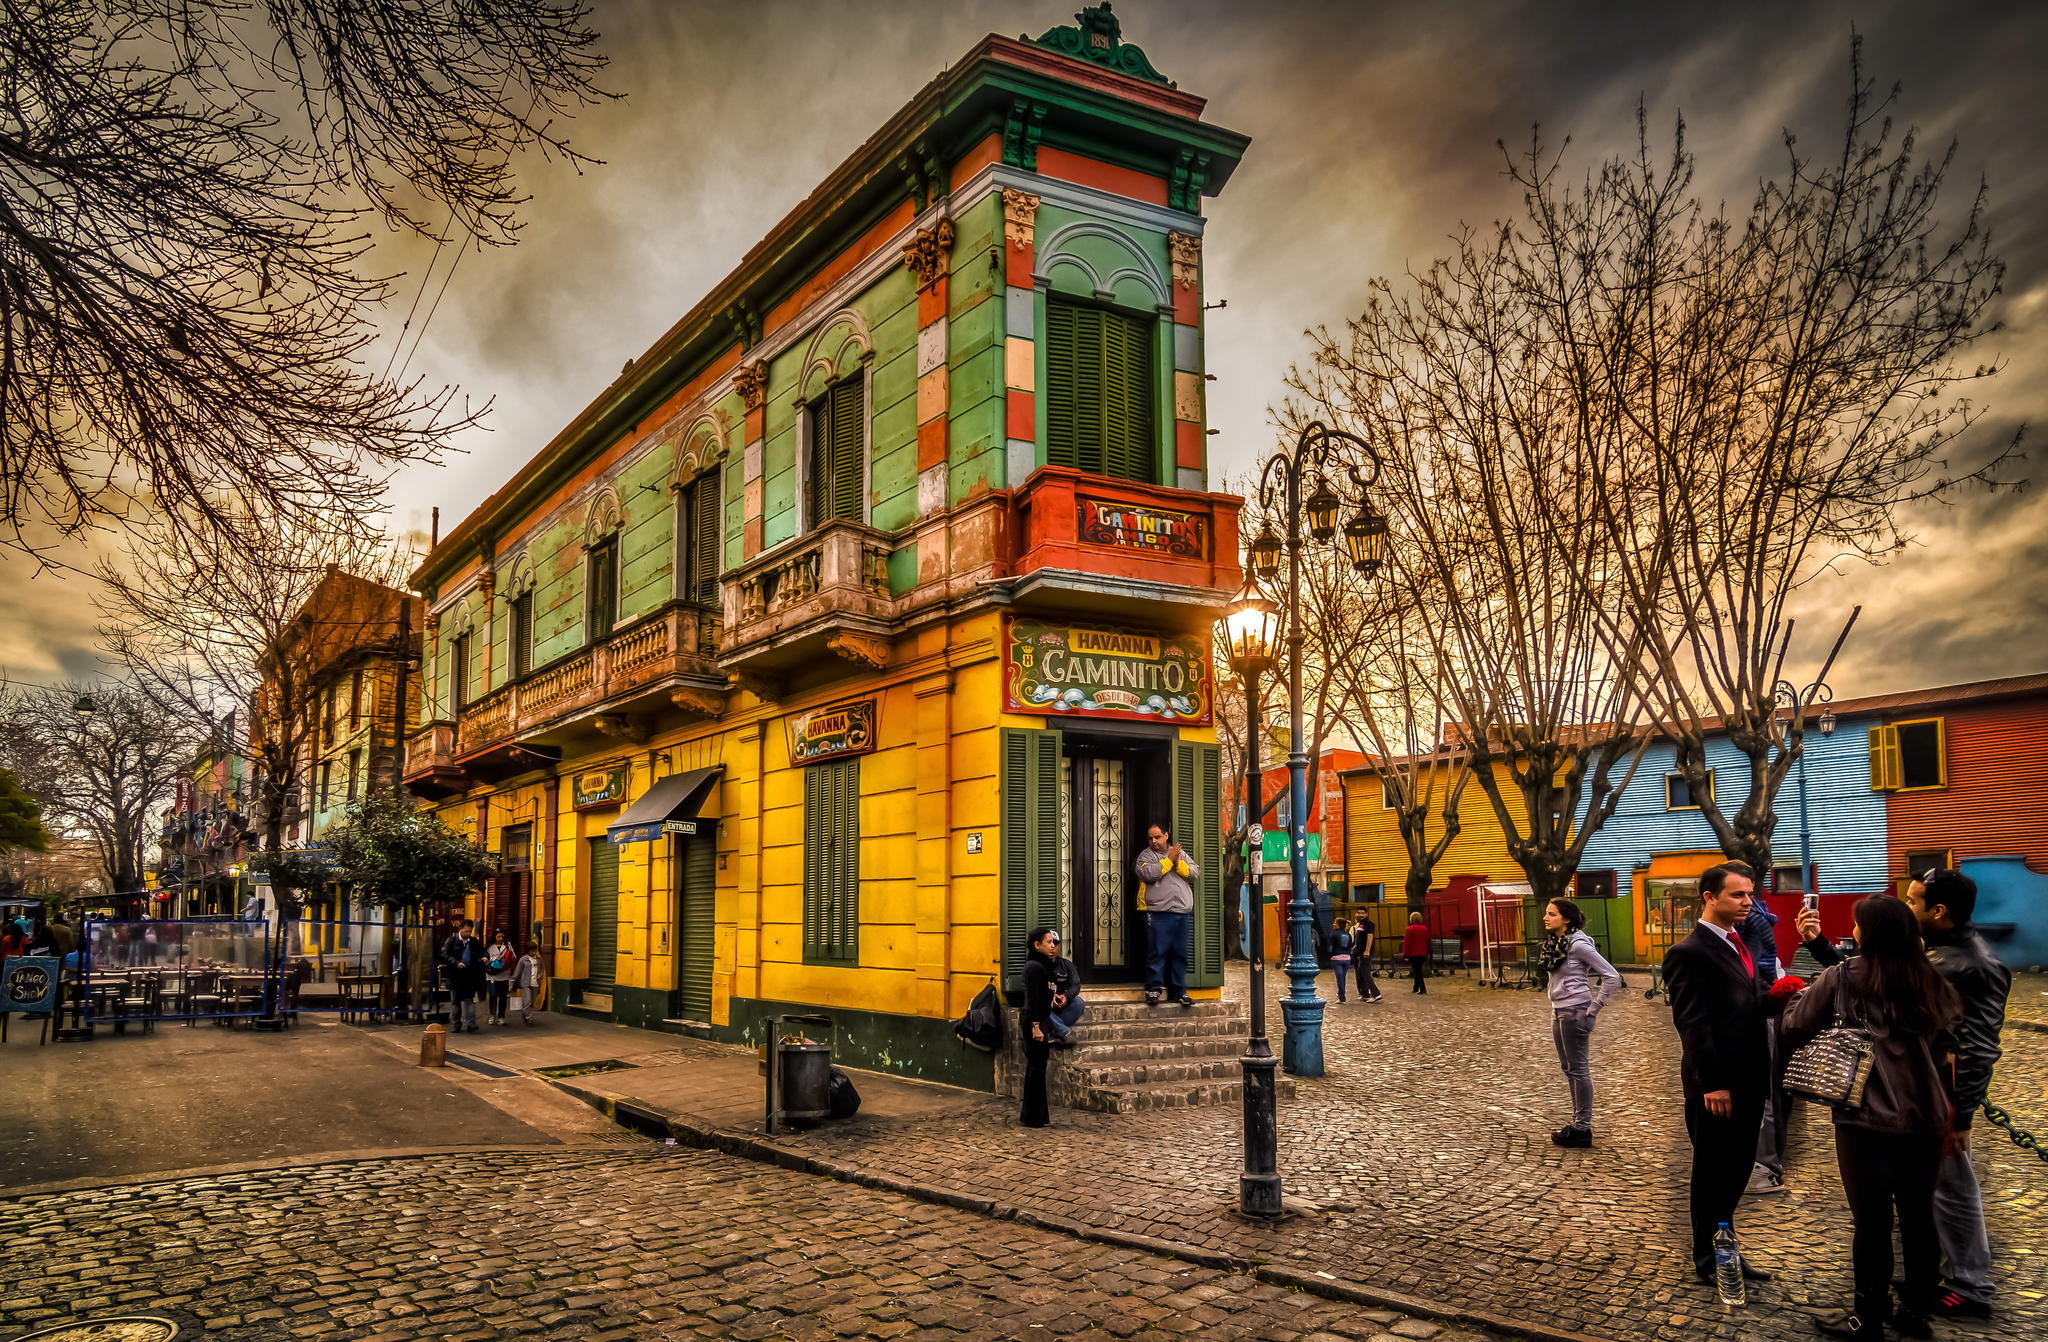
city, town, yellow, urban area, sky, street, tree, evening, neighbourhood, road, night, house, facade, metropolis, plant, building